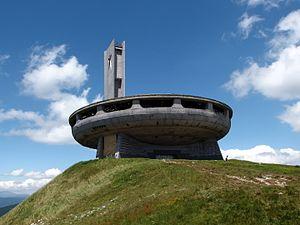
Le monument de Bouzloudja ou maison du Parti communiste bulgare est une ancienne salle de congrès, aujourd'hui abandonnée, située en Bulgarie, à quelques kilomètres au sud de Gabrovo, non loin du mémorial de Chipka. Construit sous le régime communiste de la République populaire de Bulgarie, ce bâtiment est situé sur le sommet de la Bouzloudja à 1 441 m d’altitude. En 1868, ce fut le lieu de la dernière bataille entre les Bulgares et les Turcs.